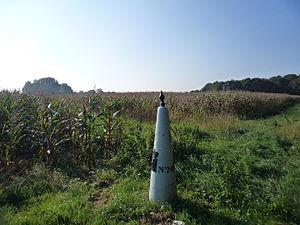
La frontière terrestre néerlando-belge est la frontière séparant la Belgique et les Pays-Bas.